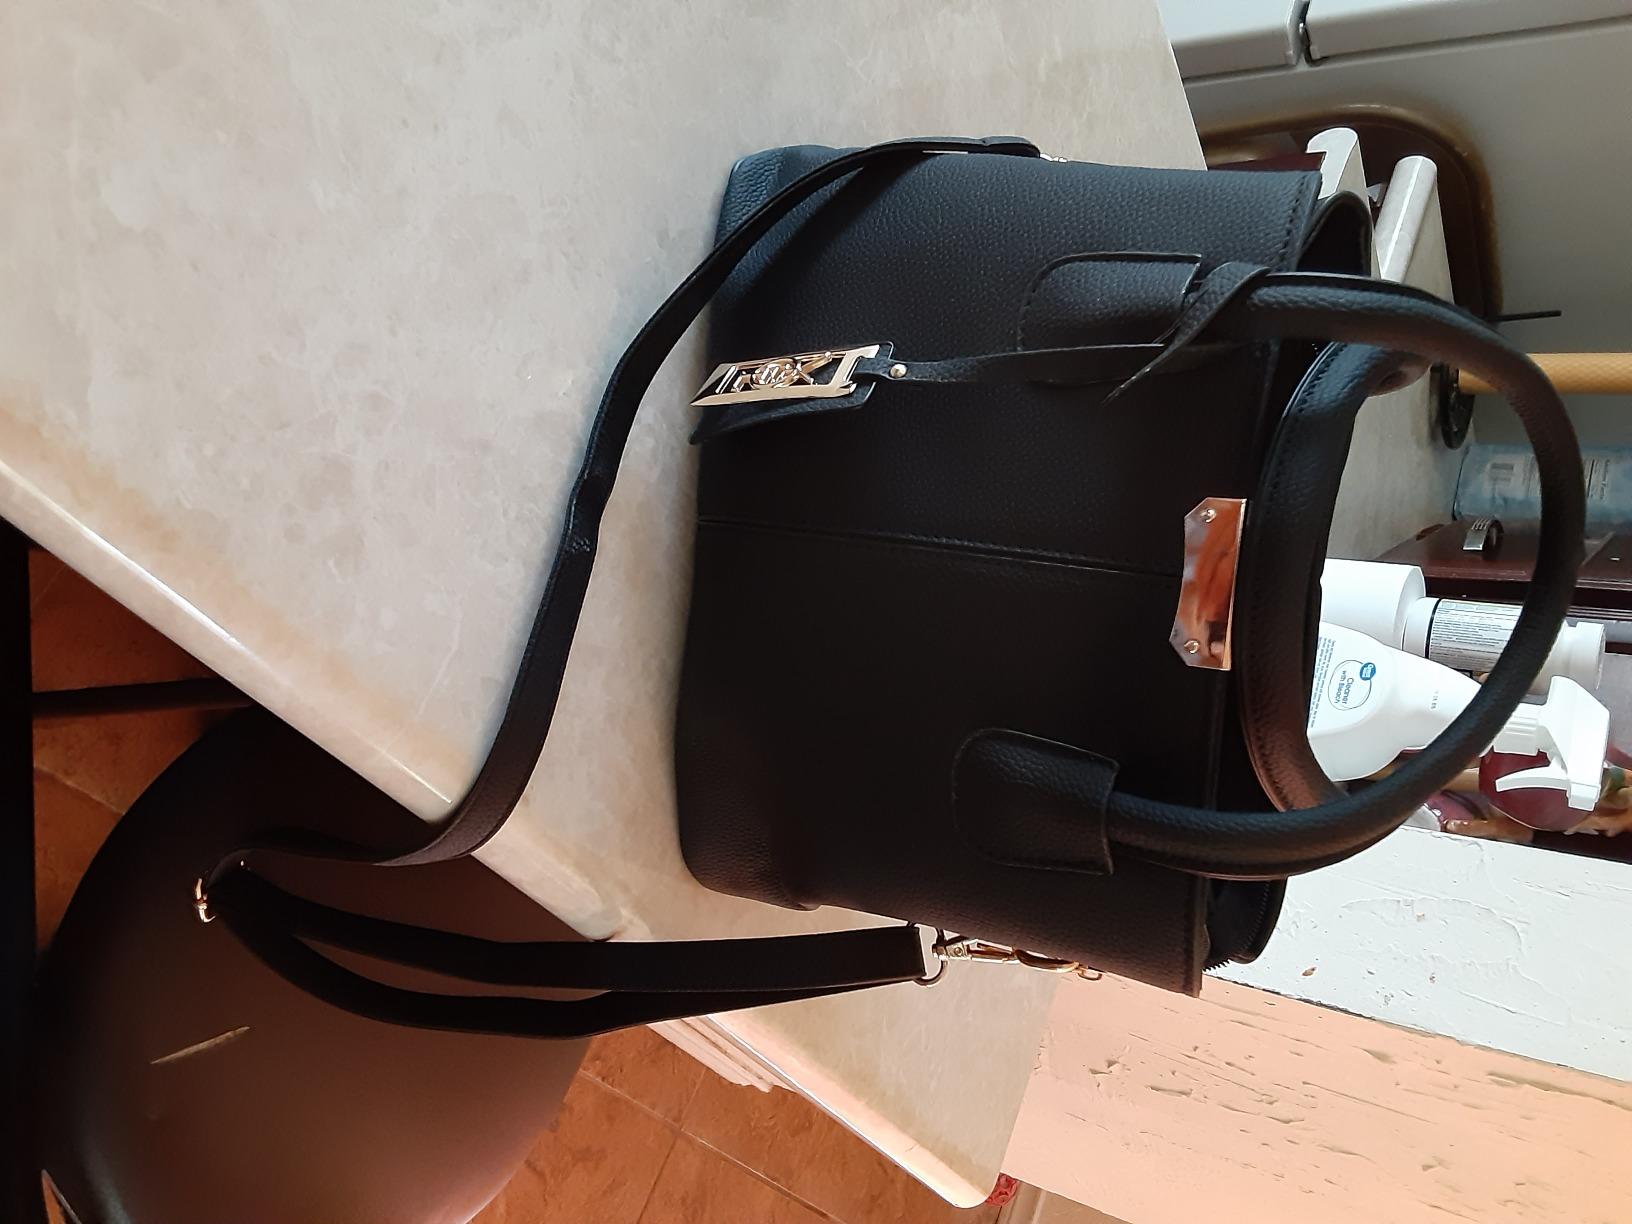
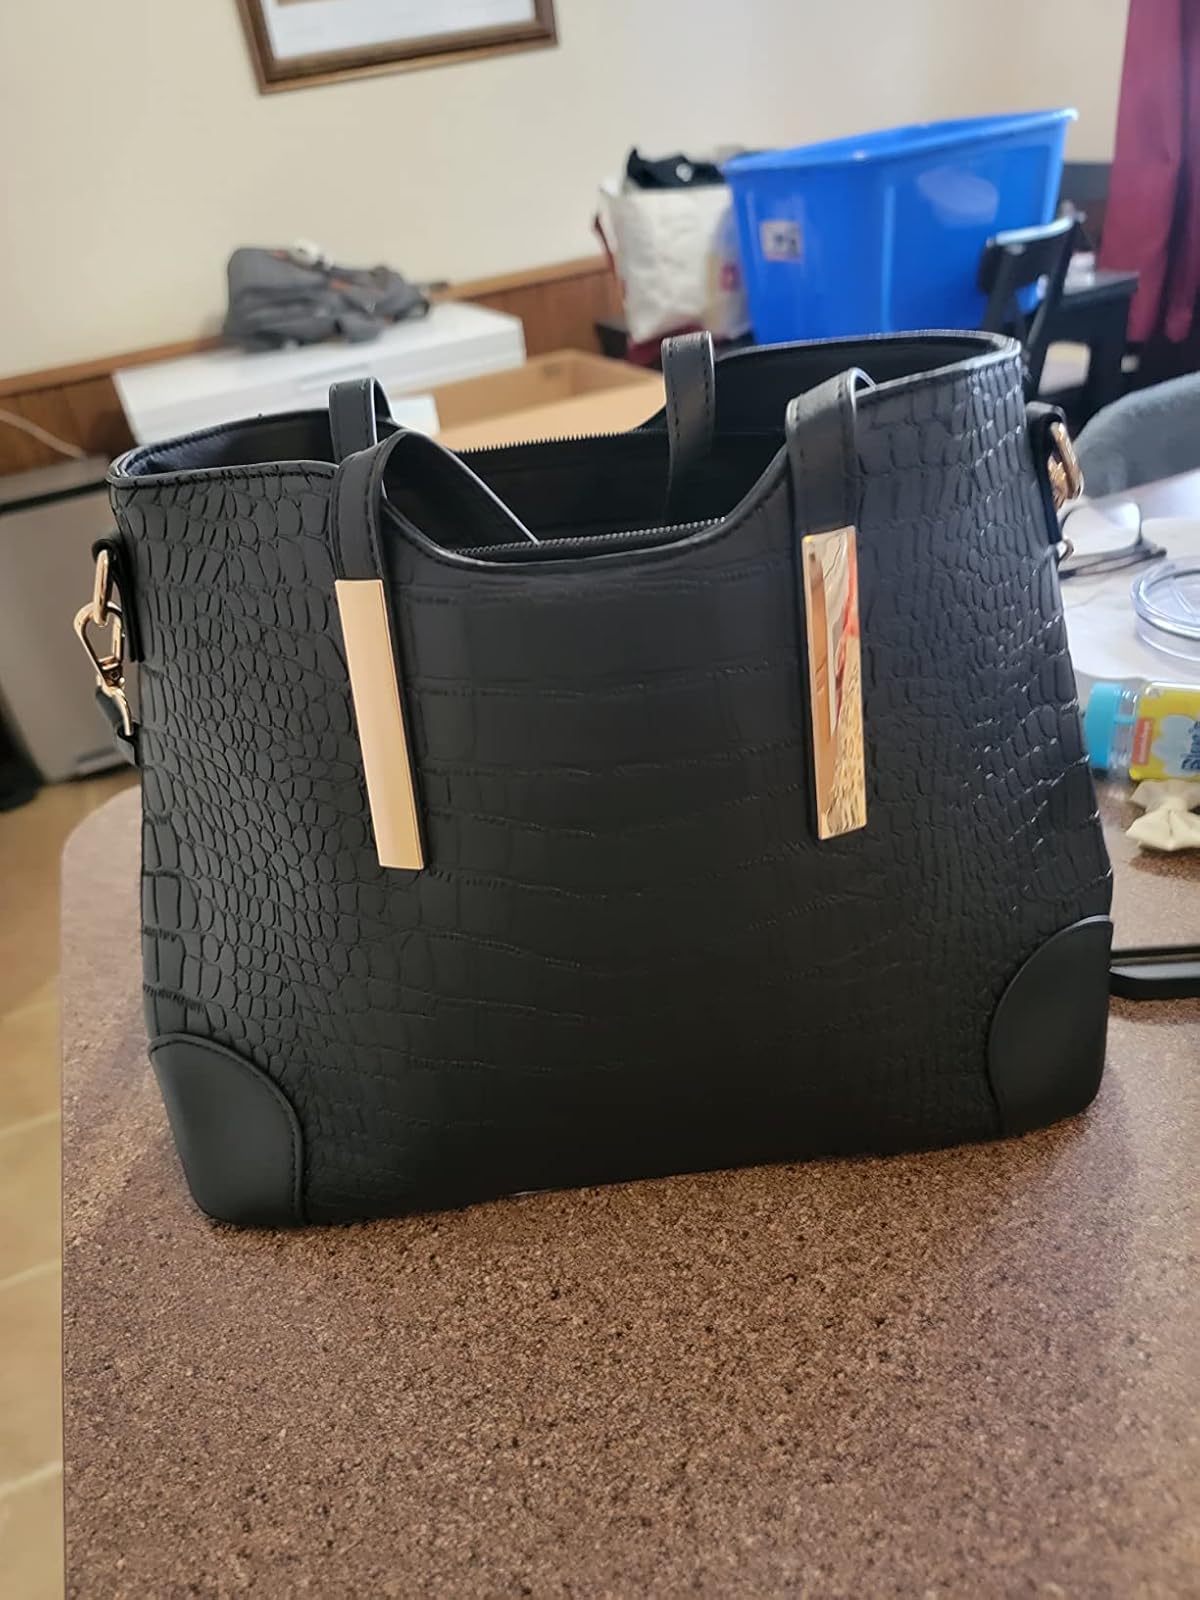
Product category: accessories_handbag
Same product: no